Marcus Gunn phenomenon

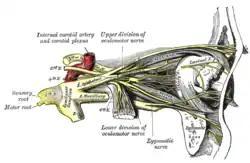
Nerves of the orbit, and the ciliary ganglion. Side view. (Trigeminal nerve and oculomotor nerve both visible)

Marcus Gunn phenomenon is an autosomal dominant condition with incomplete penetrance, in which nursing infants will have rhythmic upward jerking of their upper eyelid. This condition is characterized as a synkinesis: when two or more muscles that are independently innervated have either simultaneous or coordinated movements.